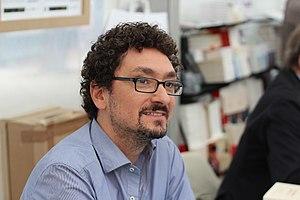
Le prix Goncourt des lycéens est un prix littéraire français organisé par la Fnac et le ministère de l'Éducation nationale, dont le jury est constitué d'environ 2 000 élèves. Il a été créé en 1988 par l'enseigne commerciale culturelle, en collaboration avec le rectorat de Rennes et avec la bienveillance de l’Académie Goncourt. Il existait de 1999 à 2007 un prix distinct nommé « Bourse Goncourt jeunesse » accordé par l'Académie Goncourt mais sans lien avec la Fnac.